Indianapolis Museum of Art

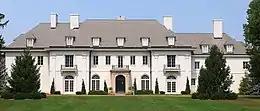
Main facade of Lilly House

Lilly House, also referred to as Oldfields, is a historic estate and house museum on the Newfields campus. The gardens and grounds were restored by the museum in the 1990s. Together with the restoration of the mansion in 2002, Oldfields is now a rare example of a surviving American Country Place Era estate. The estate was designated a U.S. National Historic Landmark in 2003 and has been described as a Gesamtkunstwerk, a unified work of art that combines the arts of landscape design, gardening, architecture, interior design, and decorative arts. Oldfields was built between 1910 and 1913 by architect Lewis Ketcham Davis for the family of Hugh McKennan Landon, who occupied the home from 1913 until 1932 when Landon sold it to J. K. Lilly Jr. Lilly, the late Indianapolis businessman, collector, and philanthropist, renovated and expanded the estate throughout the 1930s and 1940s, updating interiors as well as adding a number of new buildings to the grounds. The 22-room mansion has undergone historic restoration and is currently interpreted to reflect the 1930s era when the Lilly family occupied the residence. In addition to the home's significance as a representation of the American country house movement, Oldfields' gardens and grounds are a rare example of a preserved estate landscape designed by Percival Gallagher of the Olmsted Brothers firm.